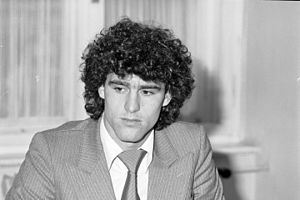
Bruno Pezzey
Bruno Pezzey (1978)
Bruno Edmund Pezzey var en østrigsk fodboldspiller og træner. Han betegens som en af de bedste forsvarsspillere i Østrigs fodboldhistorie. Han døde få uger før sin 40. års fødselsdag.